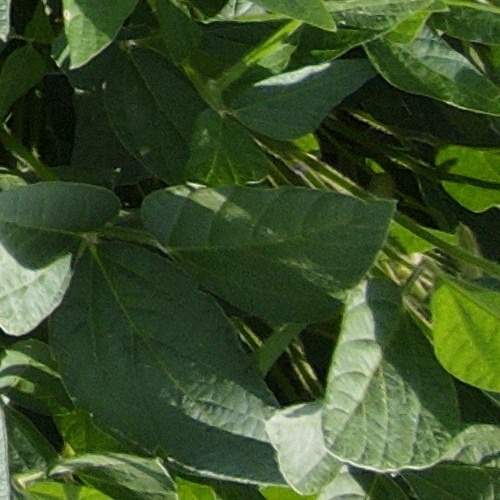
Label: Healthy